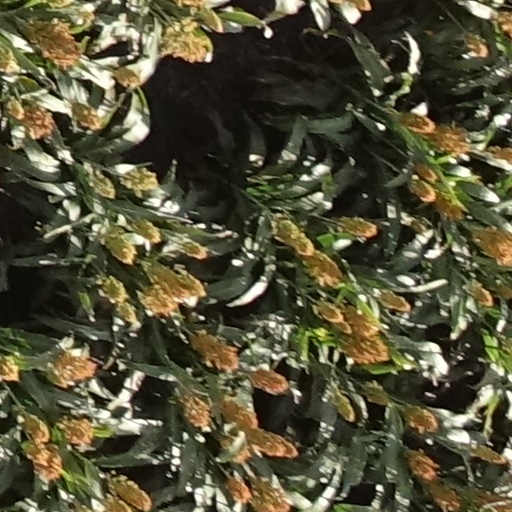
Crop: sorghum